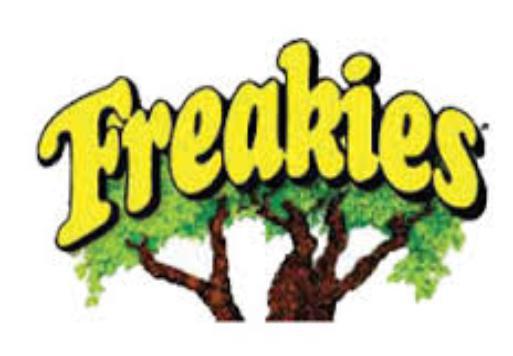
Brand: freakies
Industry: Necessities